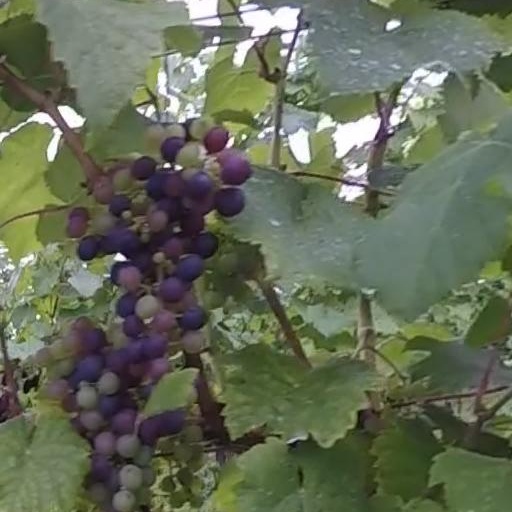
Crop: grape